Utamaro

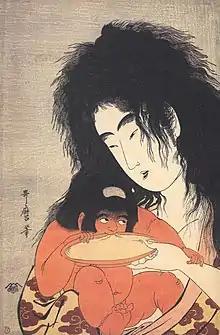
Ukiyo-e of yama-uba with blackened teeth and Kintarō (Yamanba and Kintaro Sakazuki series)

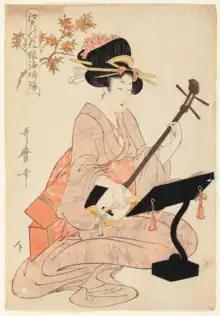
"Flowers of Edo: Young Woman's Narrative Chanting to the Shamisen" c. 1803

Little is known of Utamaro's life. He was born Kitagawa Ichitarō in . As an adult, he was known by the given names Yūsuke, and later Yūki. Early accounts have given his birthplace as Kyoto, Osaka, Yoshiwara in Edo (modern Tokyo), or Kawagoe in Musashi Province (modern Saitama Prefecture); none of these places has been verified. The names of his parents are not known; it has been suggested his father may have been a Yoshiwara teahouse owner, or Toriyama Sekien, an artist who tutored him and who wrote of Utamaro playing in his garden as a child.